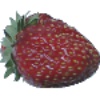
Label: strawberry_wedge